Edward Knobel

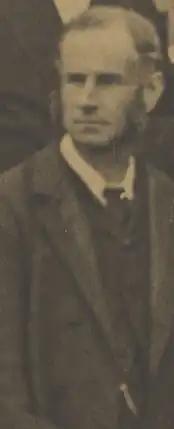
Edward Knobel at the 1887 IAU meeting

Edward Ball Knobel (21 October 1841 – 25 July 1930) was an English businessman and amateur astronomer. He was born in London, England.